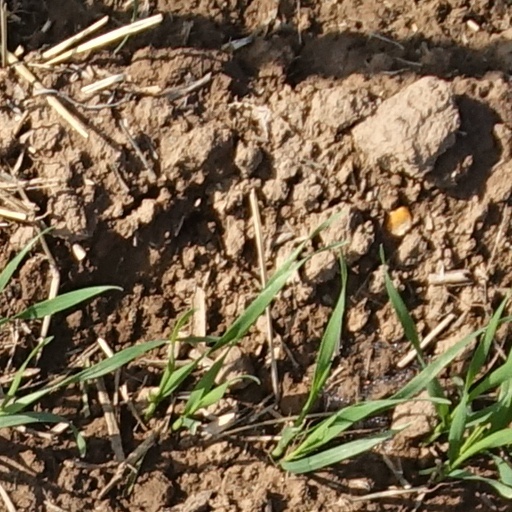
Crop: wheat